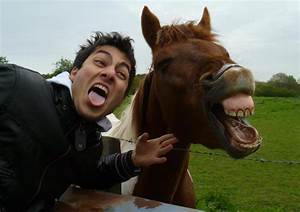
Label: cavallo